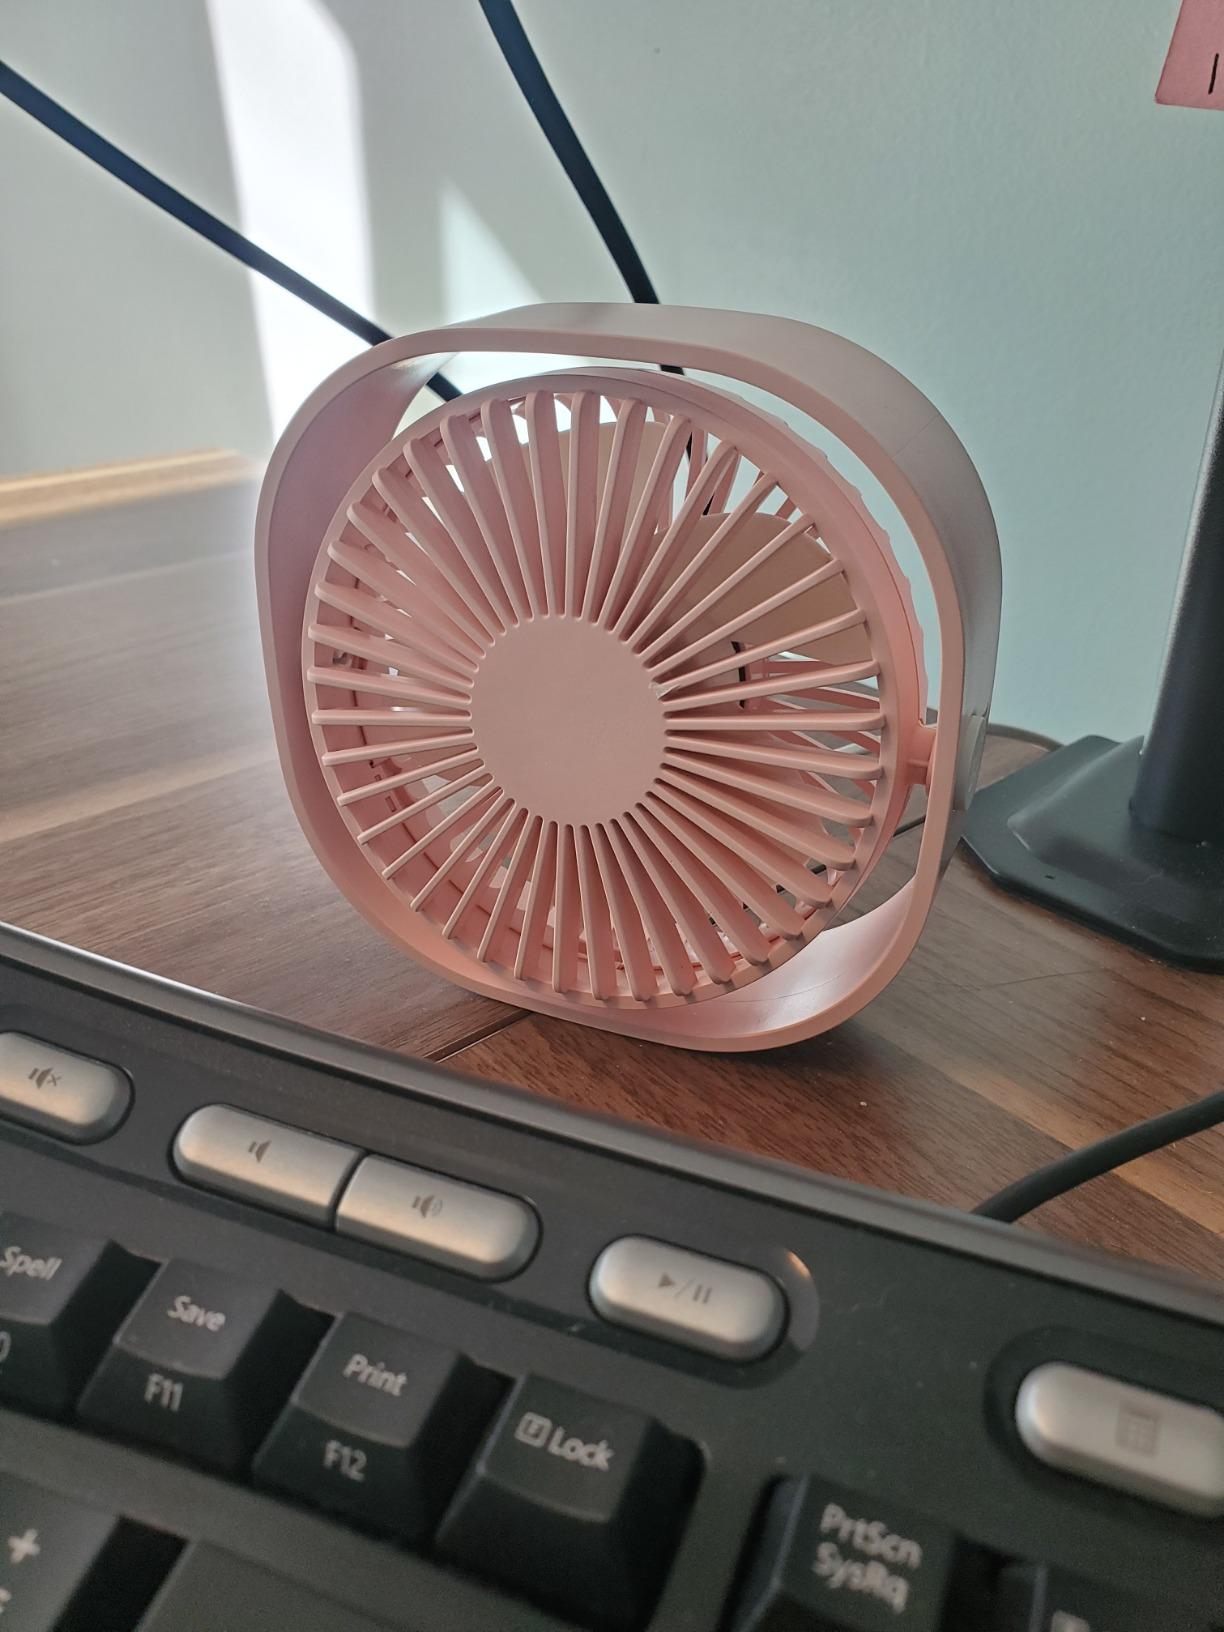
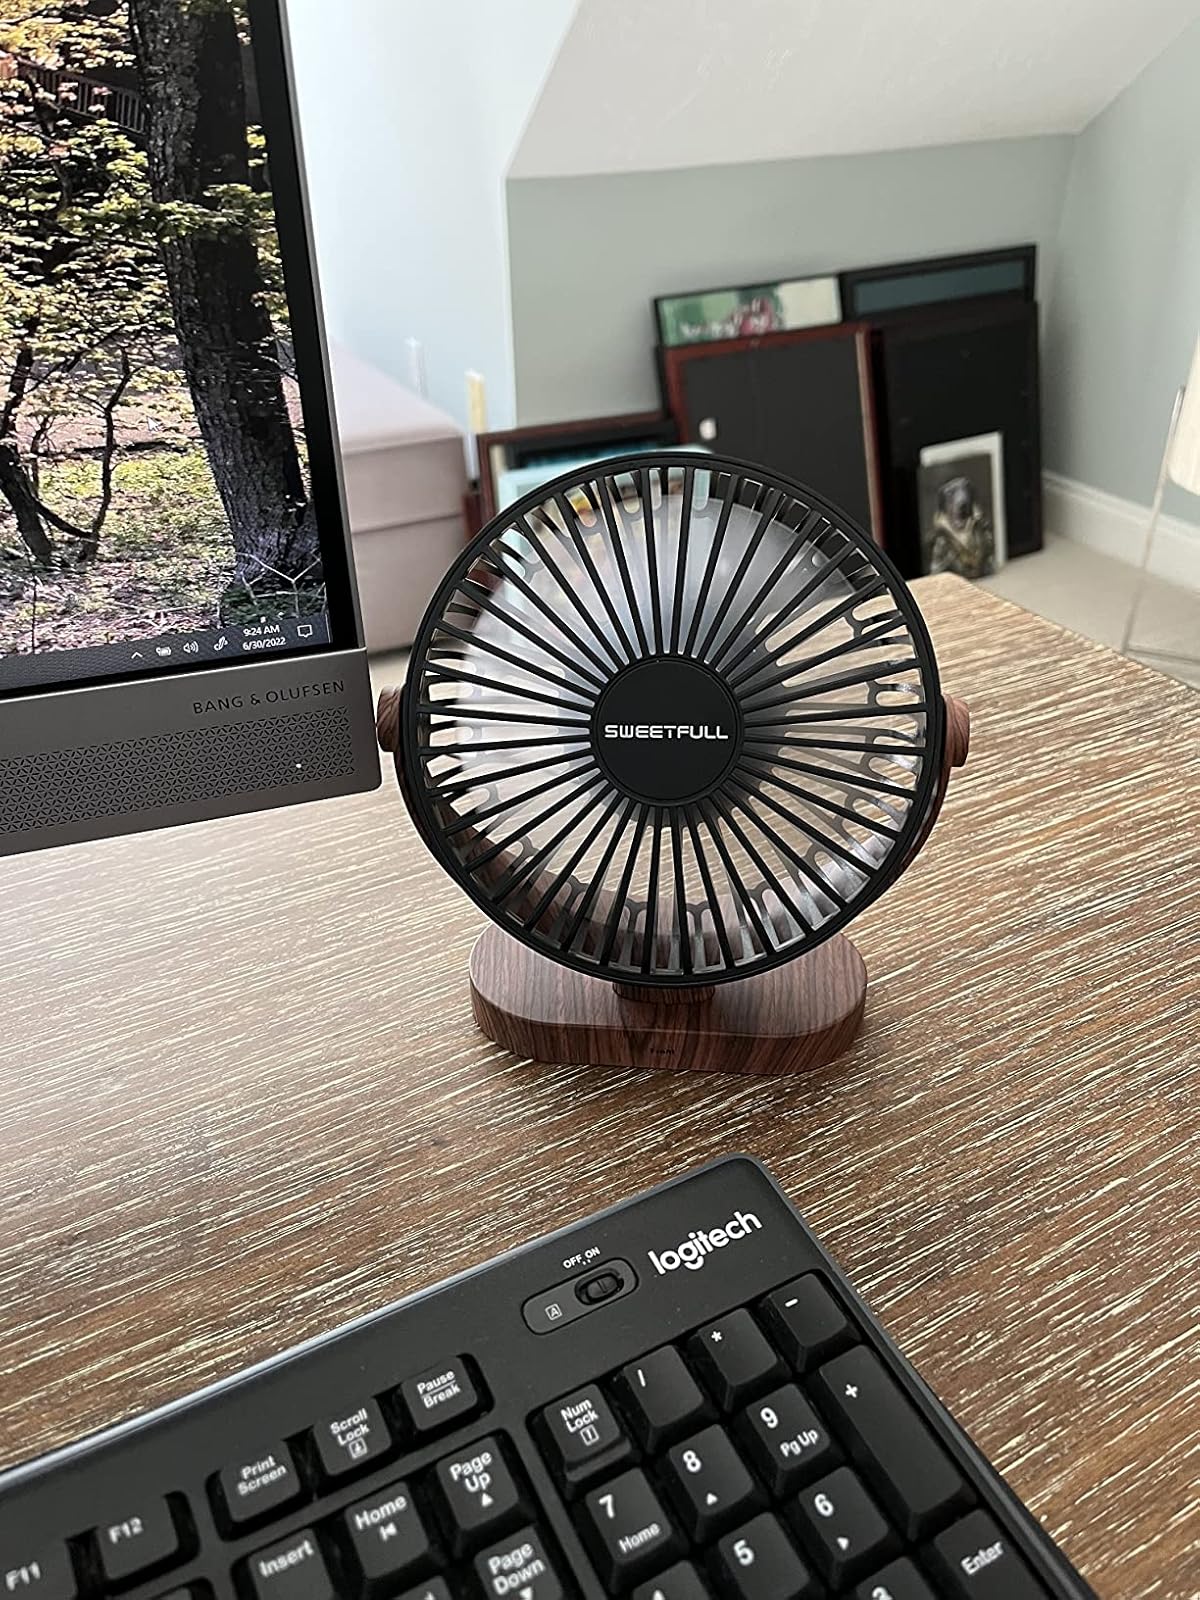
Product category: fan
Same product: no